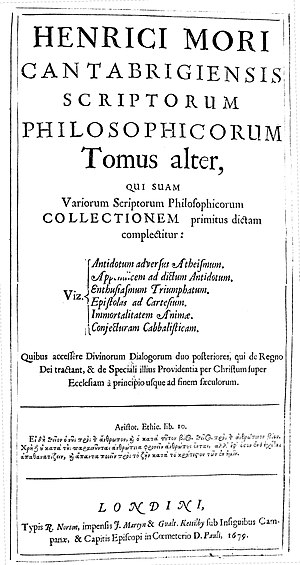
Henry More
Henrici Mori Cantabrigiensis Opera Omnia, 1679
Henry More var en engelsk filosof.